Thiruporur Kandaswamy temple

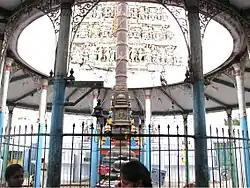
Flag pole at the temple

The temple is believed to have been built during the Pallava era in the 10th century CE. Chidambara Swamigal, believed to be a descendant of the Sangam age poets, rebuilt the temple during the 17th century. An effort was made to dig up a room in the temple by archaeologists during 2013, which yielded only items used during rituals and not any archaeological artifact. During 2013, as many as belonging to the temple located at Thandalam that was leased earlier, was recovered from the land grabbers. The recovered land was valued at 100 crores. In modern times, the temple is maintained and administered by the Hindu religious and charitable endowments Board of the Government of Tamil Nadu.